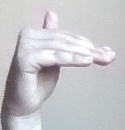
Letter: khaa